District cooling

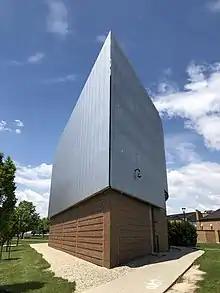
A district cooling plant at Bowling Green State University

Cornell University's Lake Source Cooling System uses Cayuga Lake as a heat sink to operate the central chilled water system for its campus and to also provide cooling to the Ithaca City School District. The system has operated since the summer of 2000 and was built at a cost of $55–60 million. It cools a 14,500 tons (50 MW) load.